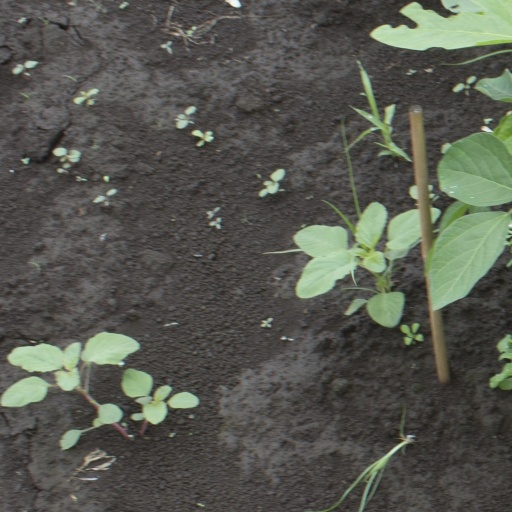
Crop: soybean